Anti-austerity movement in Spain

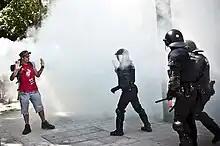
Police confront a demonstrator outside the Catalan Parliament on 15 June.

Clashes between protesters and Mossos d'Esquadra occurred in the early hours of the morning when hundreds of protesters gathered in front of the police cordon, while officers fired plastic bullets in order to disperse a group of protesters who had set up barricades using rubbish containers. Hours later, scuffles broke out as Mossos de Esquadra pushed protesters back so the deputies who arrived on foot could pass through. Some deputies, such as former Minister of Labour Celestino Corbacho, were jostled, heckled and sprayed on their way in, while others used police helicopters to get to the parliament, including the president of Catalonia, Artur Mas. Although lawmakers managed to enter the Catalan Parliament, the scheduled session started with a 15-minute delay.